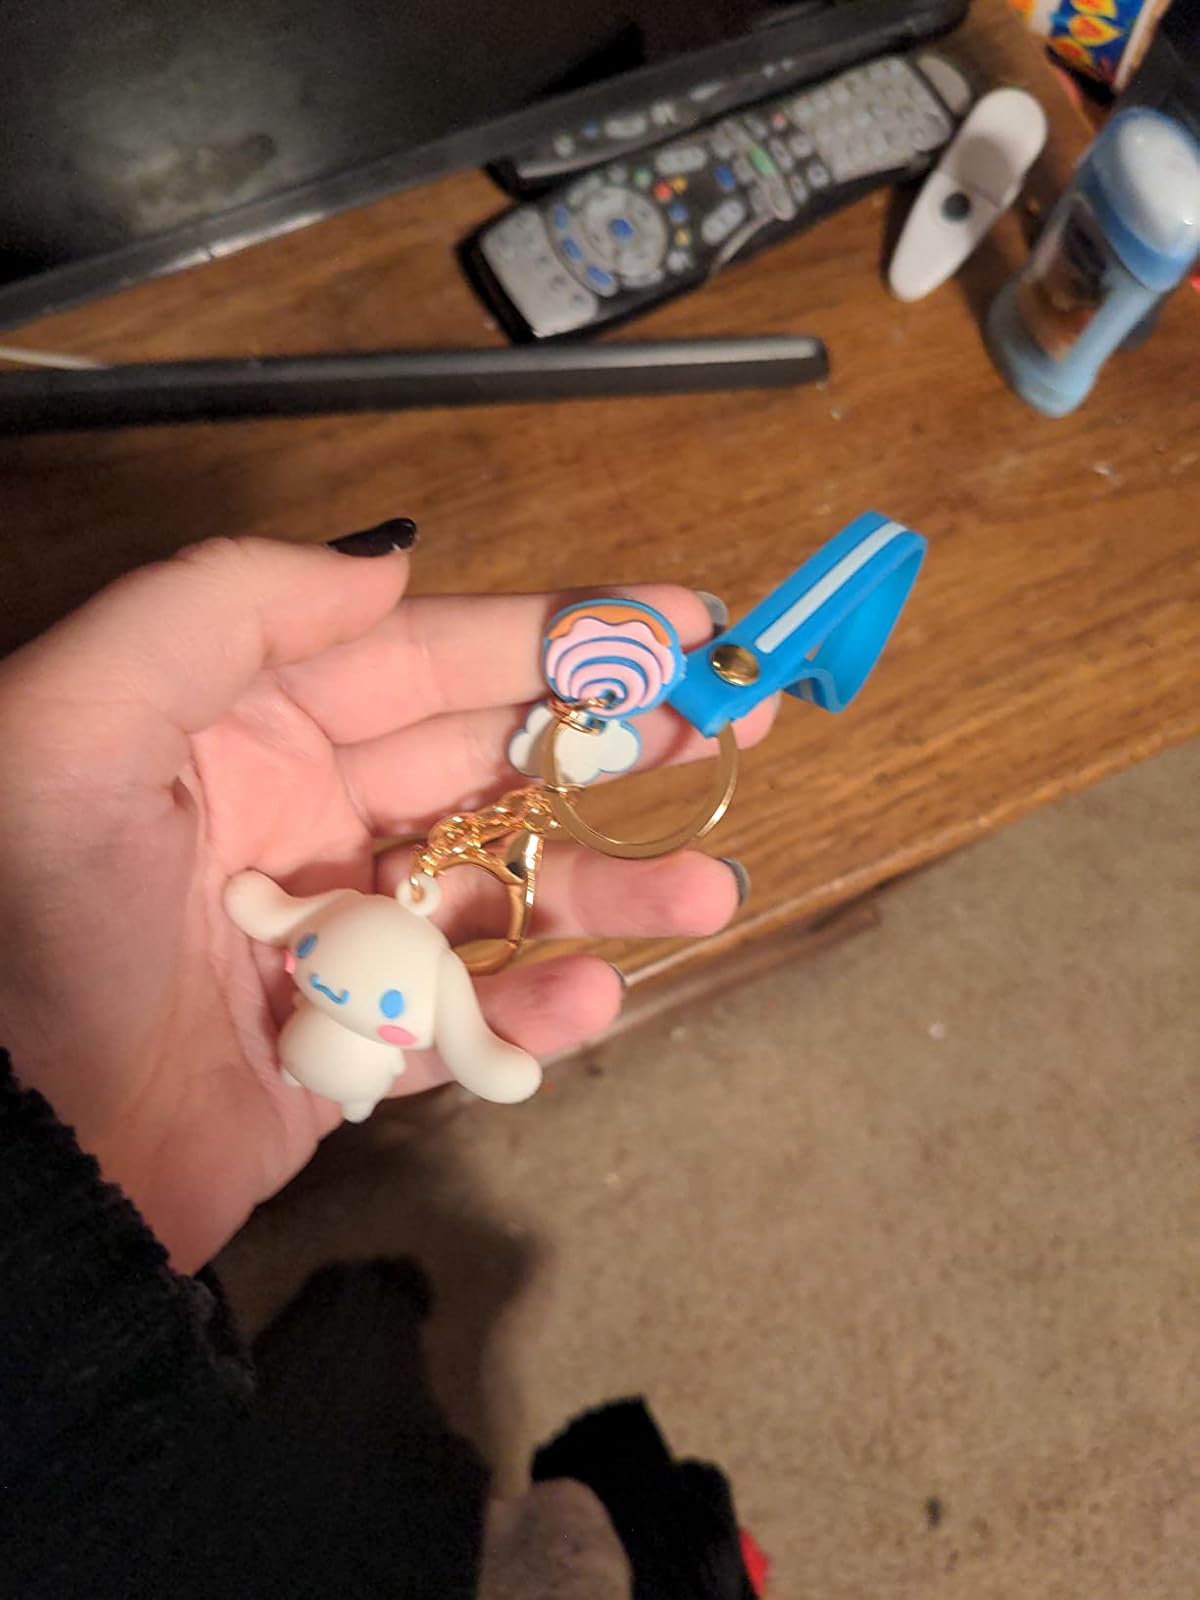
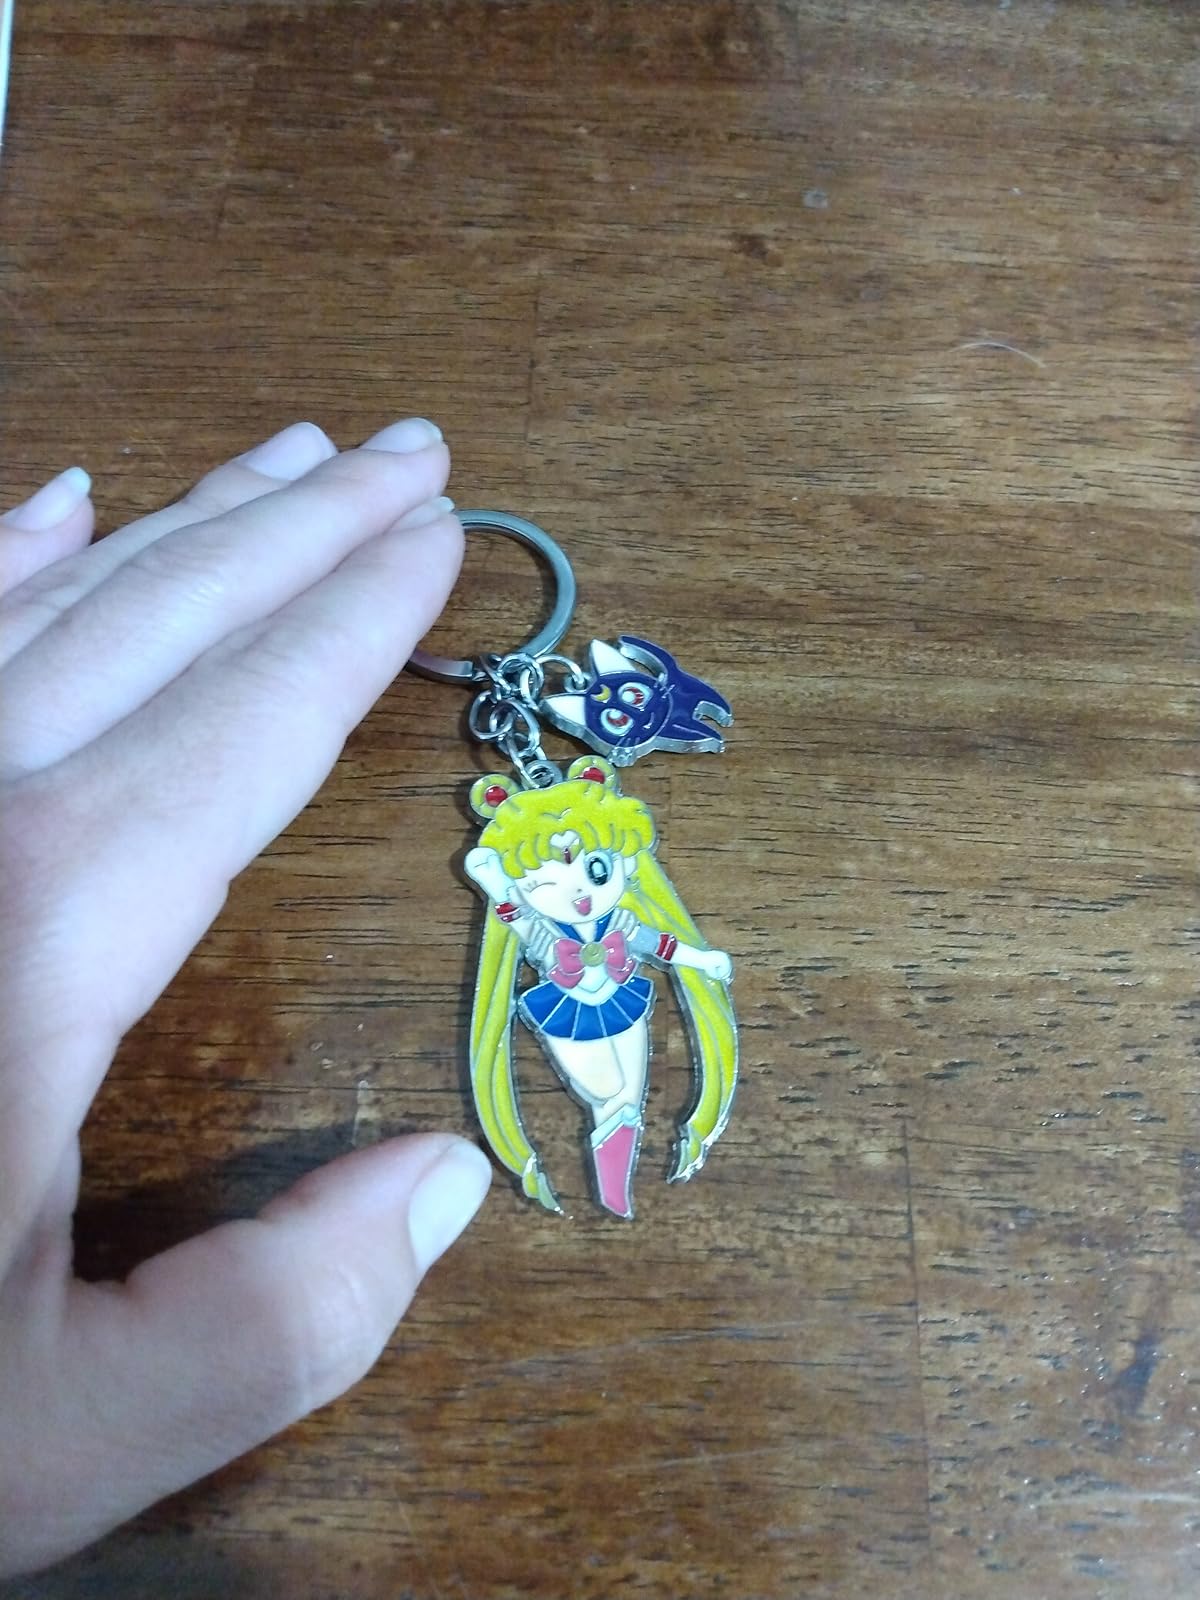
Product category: accessories_keychain
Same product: no